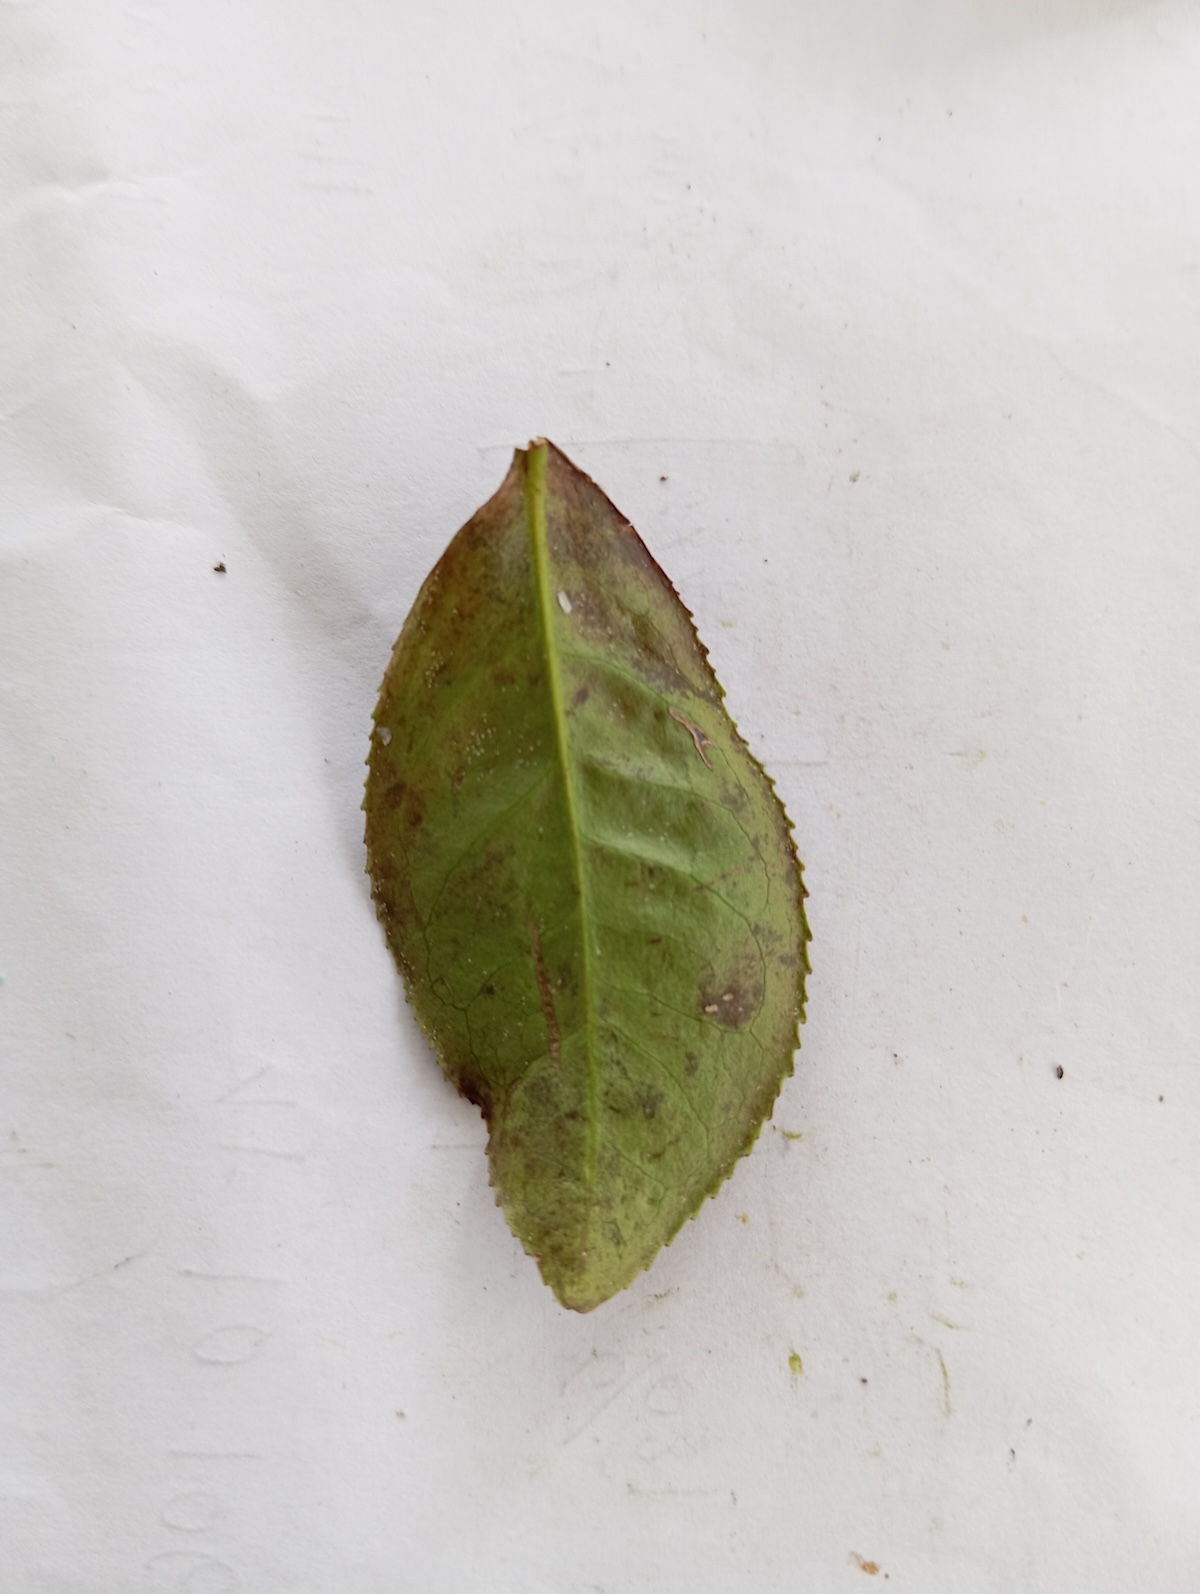
Label: Red spider